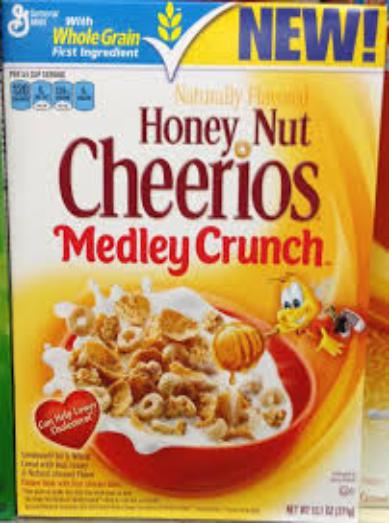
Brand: Honey Nut Cheerios
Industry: Food